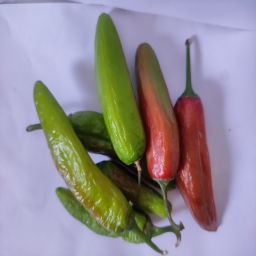
Crop: New Mexico Green Chile
Quality: Old